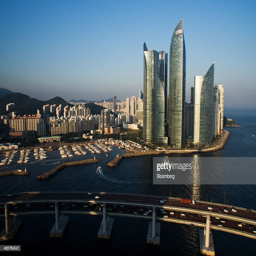
traffic drives past a highway as buildings stand in this aerial photograph taken above the district .